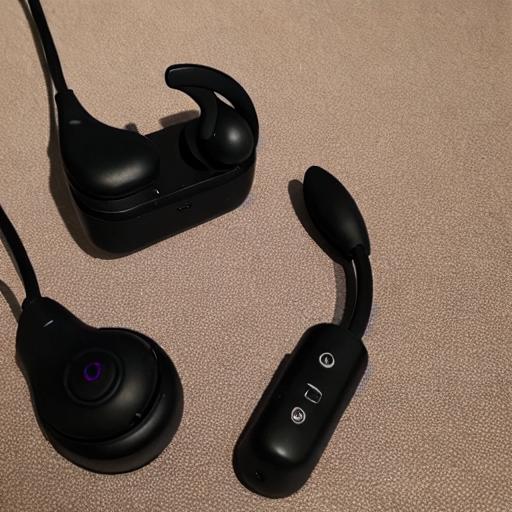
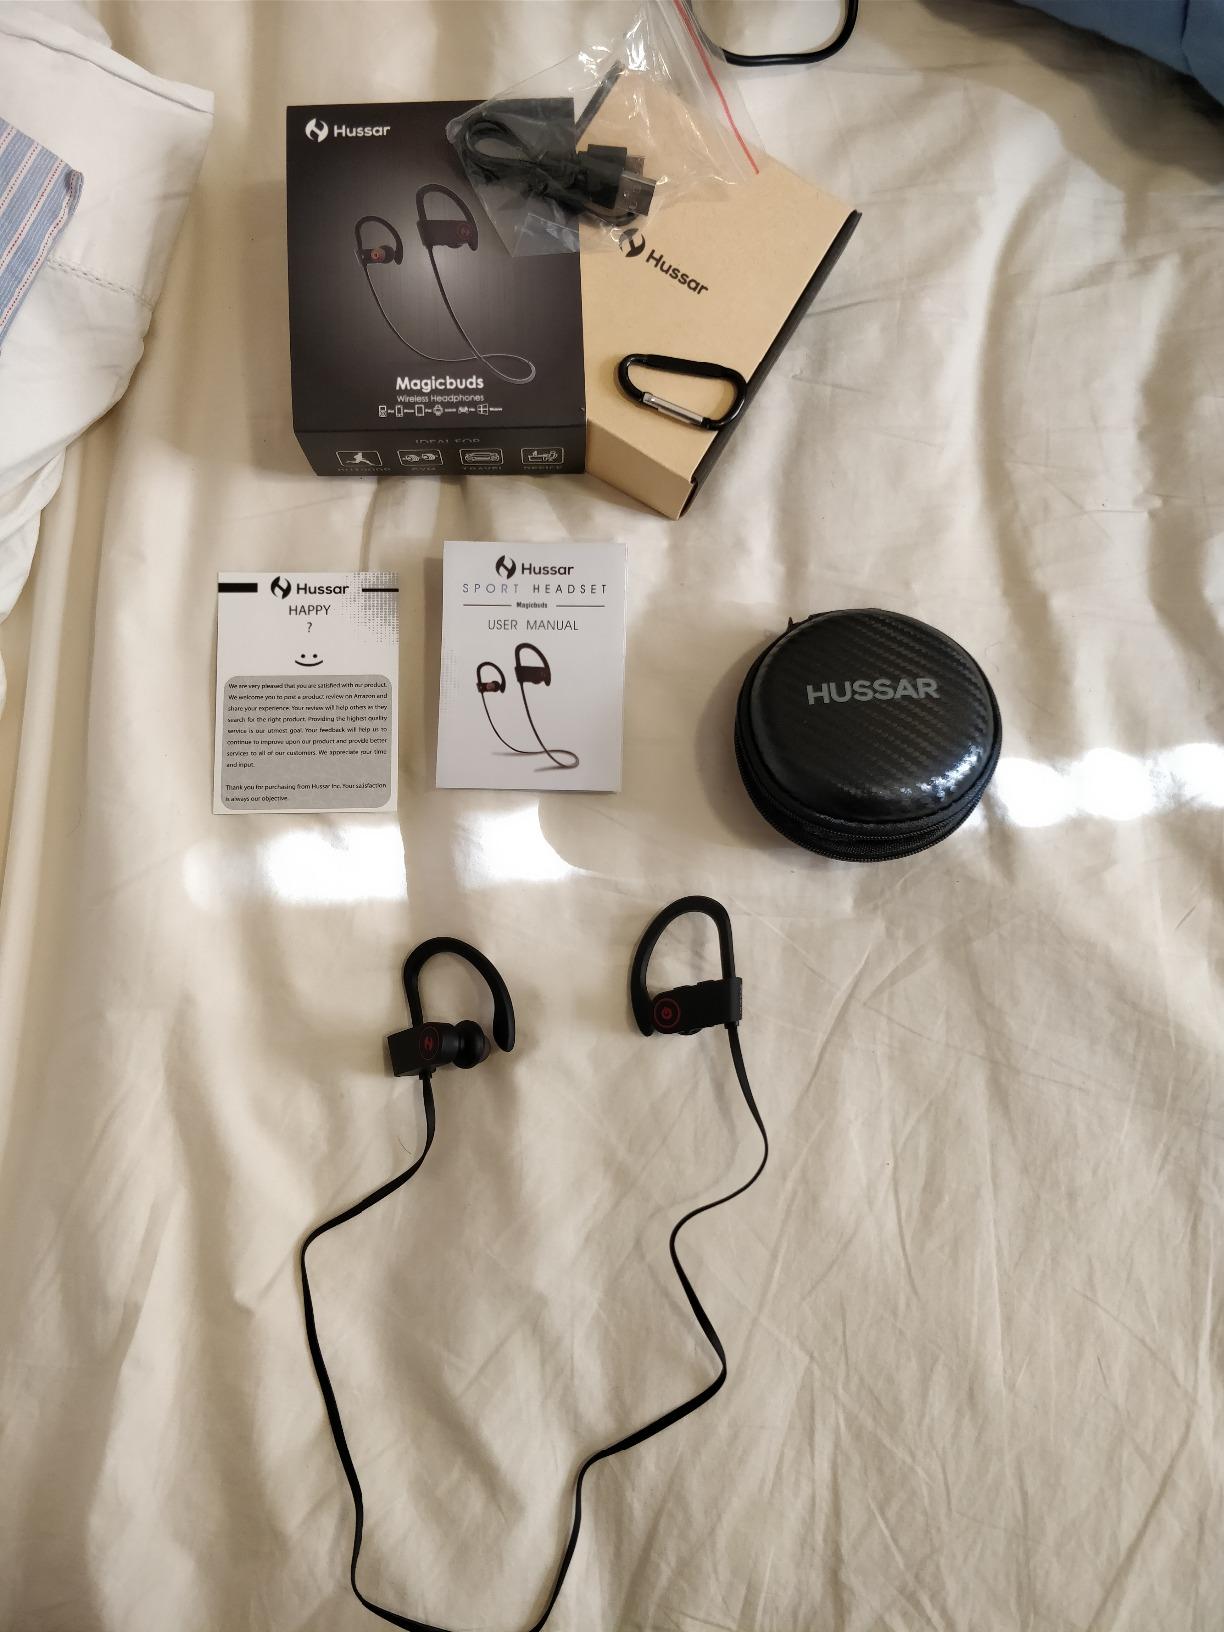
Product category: headphones
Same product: no